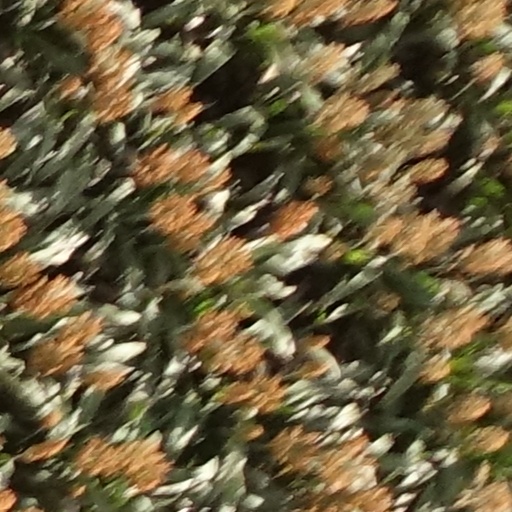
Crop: sorghum